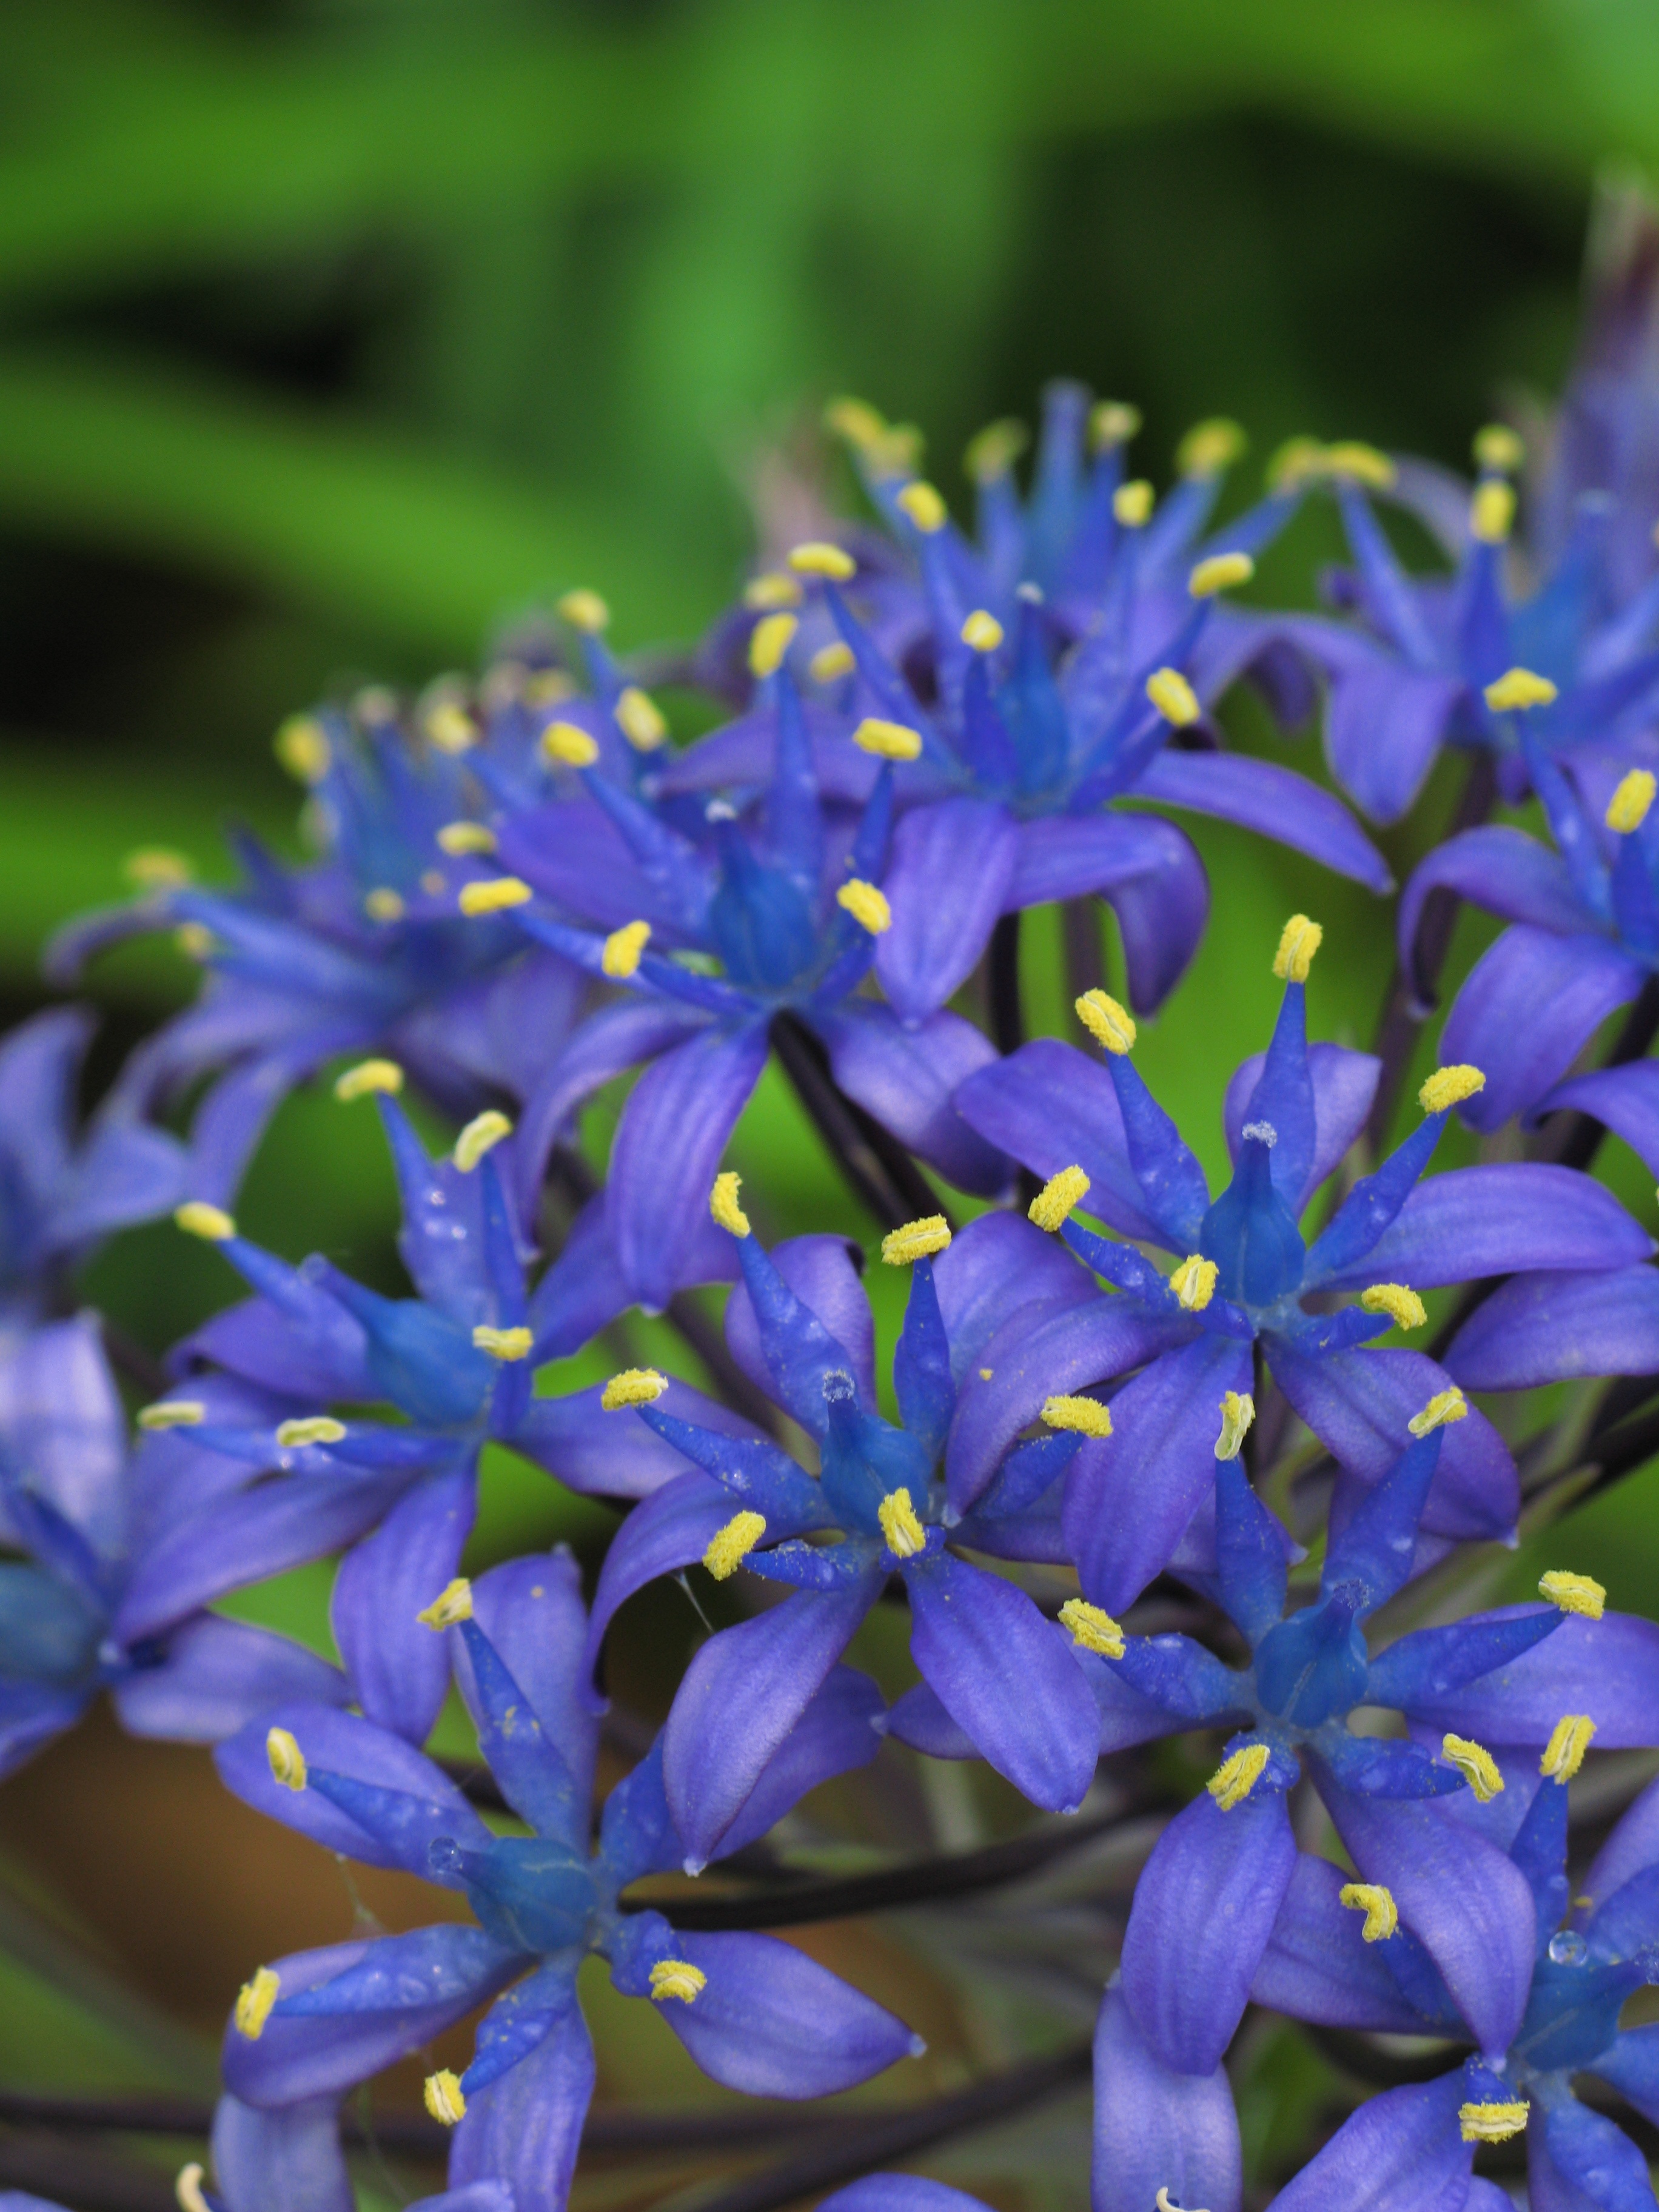
plant, flower, purple, petal, high, botany, blue, flora, wildflower, hires, lily, peruvian, hyacinth, flowerpicturesnolimits, hi, res, g7, cuban, scilla, peruviana, macro photography, flowering plant, land plant